Gemma Collins

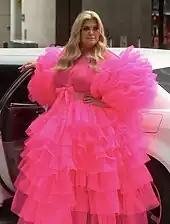
Collins outside the BBC Broadcasting House filming a trailer for "The Gemma Collins Podcast" in August 2019

In April 2019, Collins began filming for her own reality series, "". The series premiered on 7 August 2019 on ITVBe. The pilot episode premiered to a total of 673,038 viewers, and was the most watched episode on ITVBe in that week. "Diva Forever" was subsequently renewed by ITV for a second series, but due to the COVID-19 pandemic, production was suspended. As a result, Collins filmed a new reality series, "", from her home in Brentwood. In August 2019, Collins began hosting a podcast on BBC Sounds, titled "The Gemma Collins Podcast". In August 2020, Collins began hosting a second podcast on BBC Sounds entitled "The Gemma Collins Love Lounge". In October 2020, "" premiered on ITVBe.